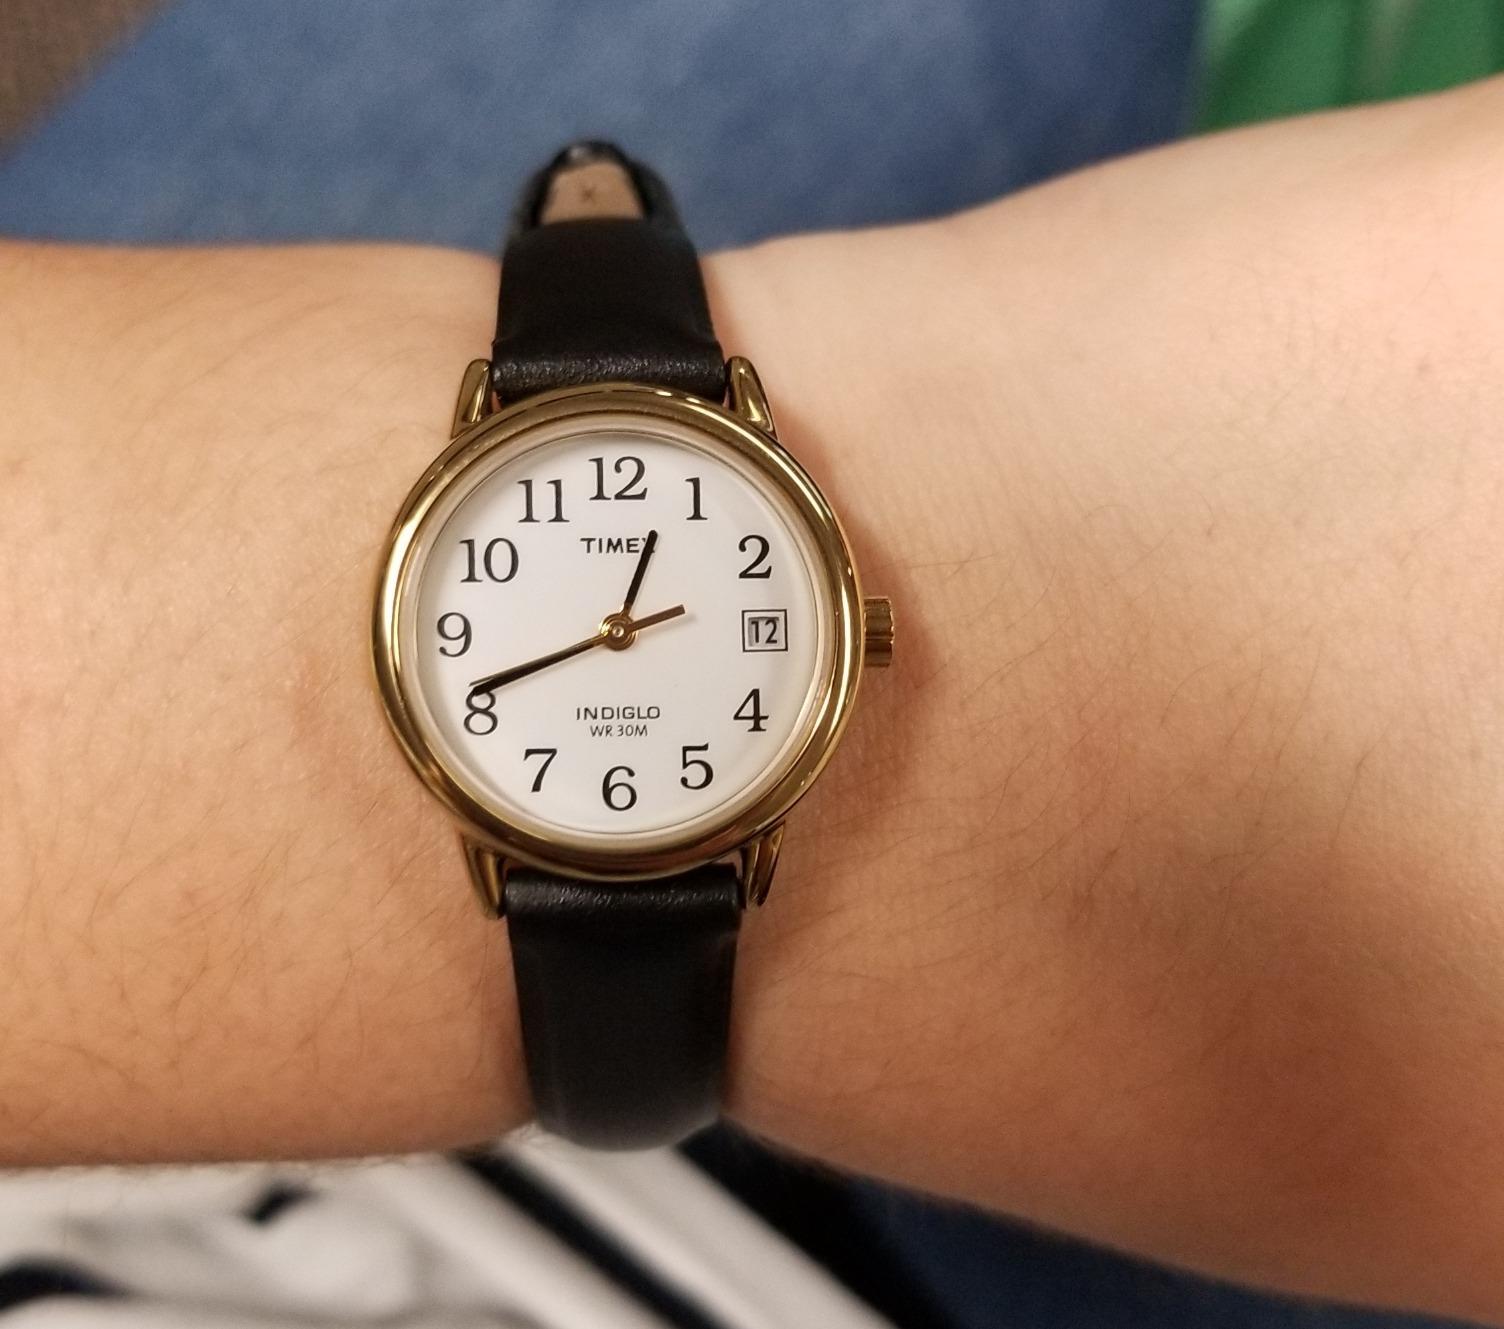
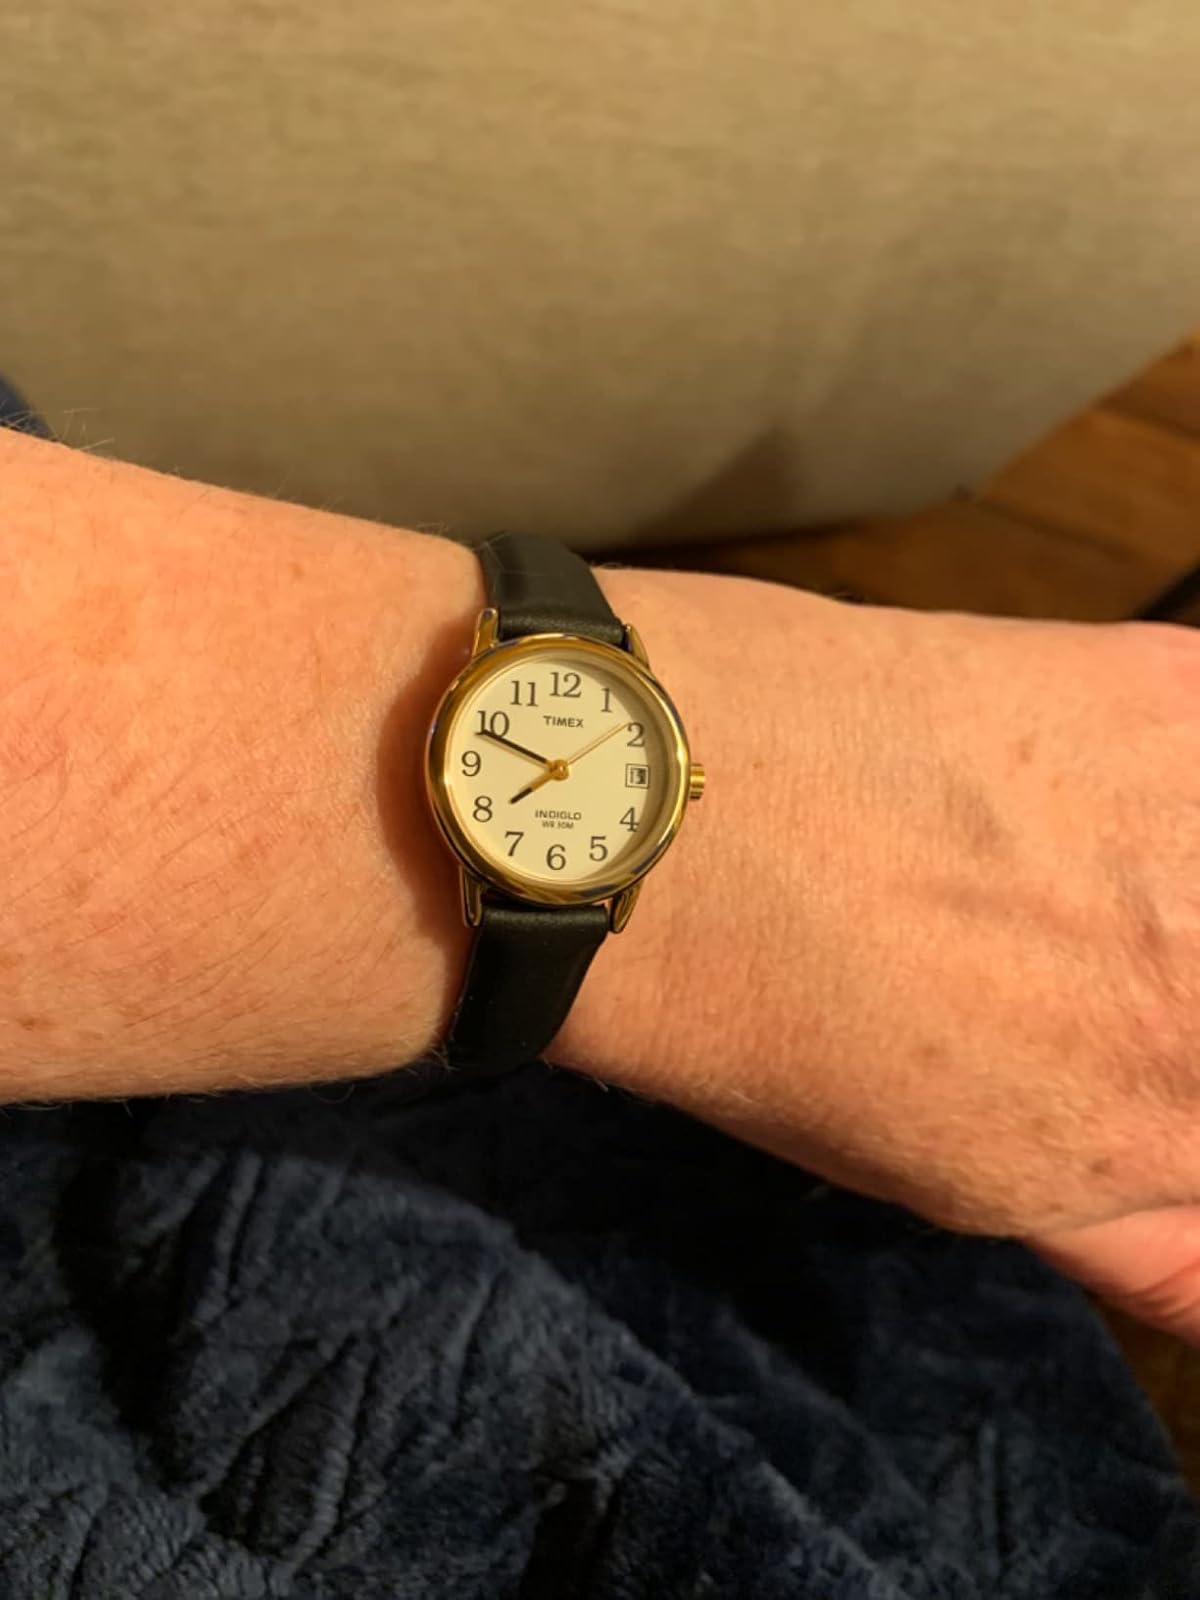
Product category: accessories_watch
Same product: yes